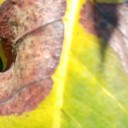
Label: Phoma